Albert Kamehameha

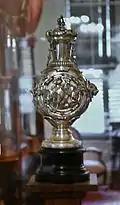
Queen Victoria consented to being Albert's godmother and sent as a baptismal gift an elaborate silver christening cup, about three feet high.

Ten days after his birth, Mary Allen, second wife of the Chief Justice of the Supreme Court Elisha Hunt Allen, had a son Frederick. The two children became playmates, and Allen described the prince as "an unusually sweet child, gentle and gentlemanly in his manners, bright and precocious and of a most happy, serene temperament".